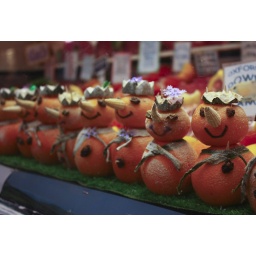
A butcher's shop window in Oxford market